Prime Minister's Official Car (Japan)

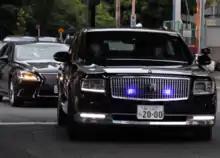
The official Toyota Century of the Prime Minister in September 2022

The is the official state car used by the Prime Minister of Japan. Since 2020, a Toyota Century (third generation) model has been used by the Prime Minister alongside the older Lexus LS model that had been in use. The older Lexus was not scrapped, but continues to serve as a spare/alternative car to the newer Century.